Ellington (crater)

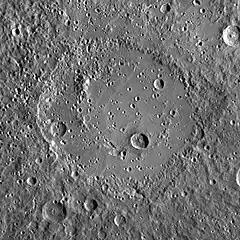
MESSENGER WAC mosaic of Ellington

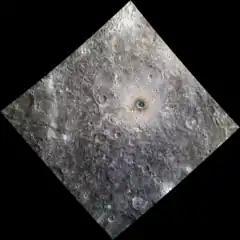
Approximate color image of Ellington and vicinity, with the prominent Berkel above center

Ellington is a crater on Mercury named after Duke Ellington, an American composer, pianist, and leader of a jazz orchestra. It was named by the IAU in 2012.